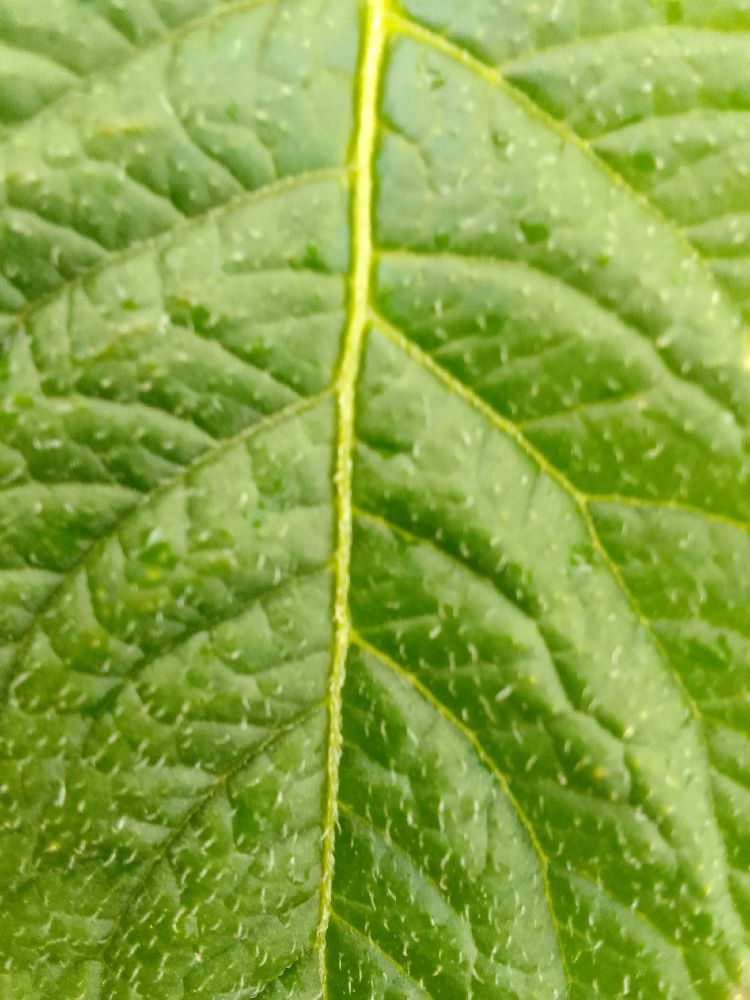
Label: Healthy